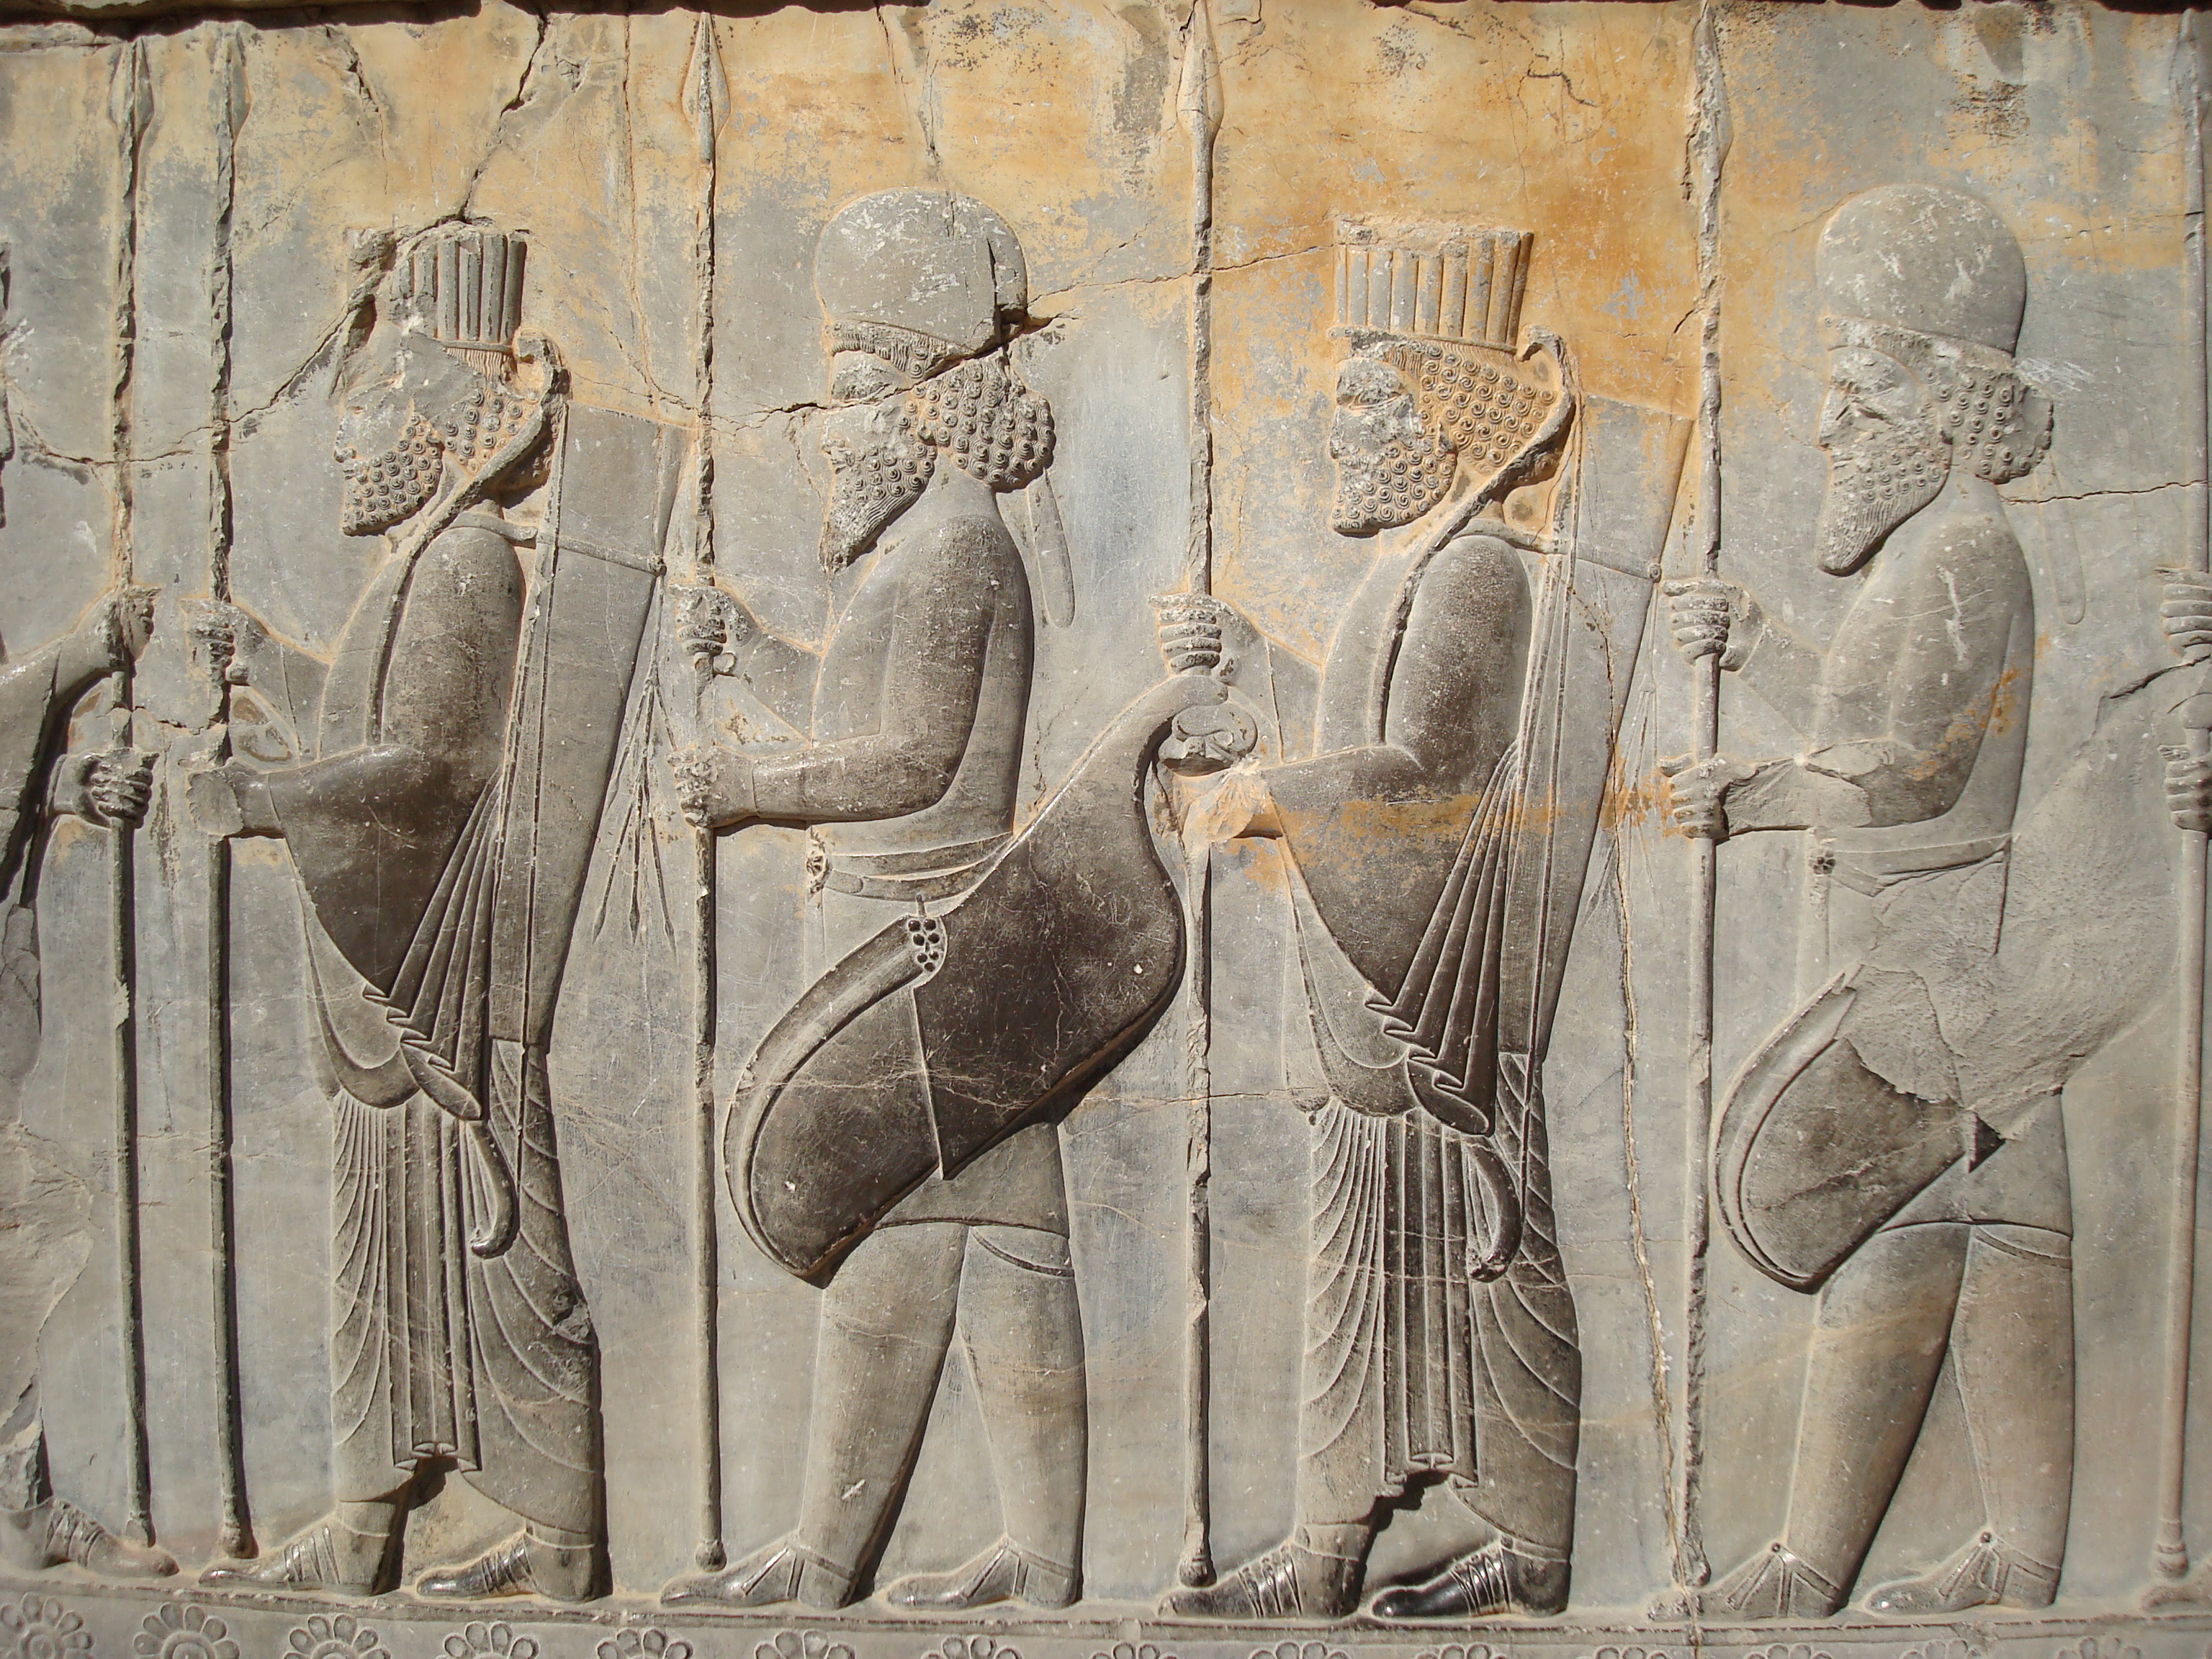
persia, iran, Cyrus, ancient, stone carving, relief, ancient history, sculpture, carving, archaeological site, history, egyptian temple, classical sculpture, temple, artifact, monument, statue, artwork, stele, historic site